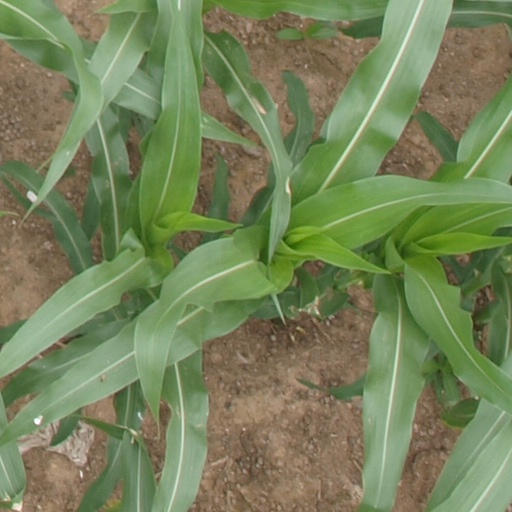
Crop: maize; corn